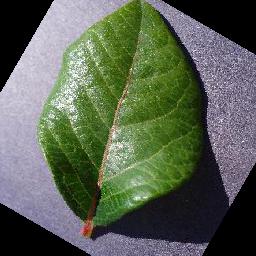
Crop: blueberry
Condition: healthy